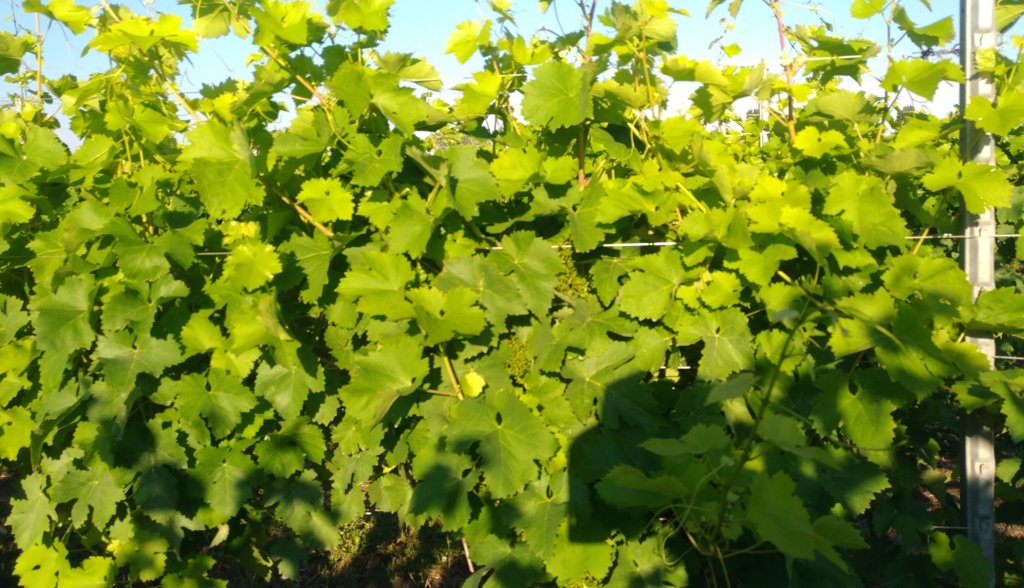
Berries visible: 0
Grape clusters: 0